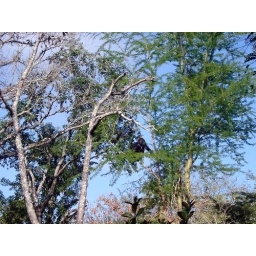
Tuesday 1/16/07 - Disney World - Animal Kingdom - Pangani Forest Trek - gorilla in tree